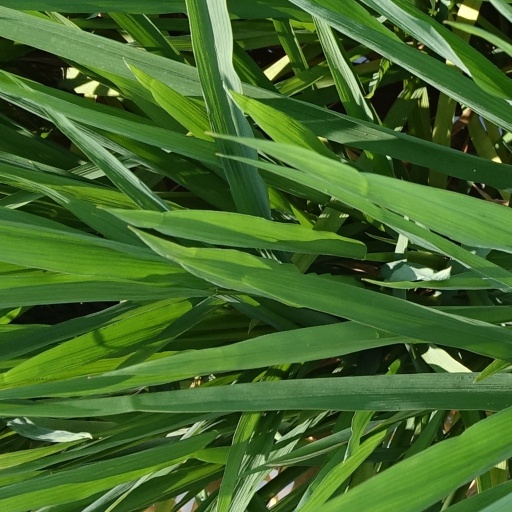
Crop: rice